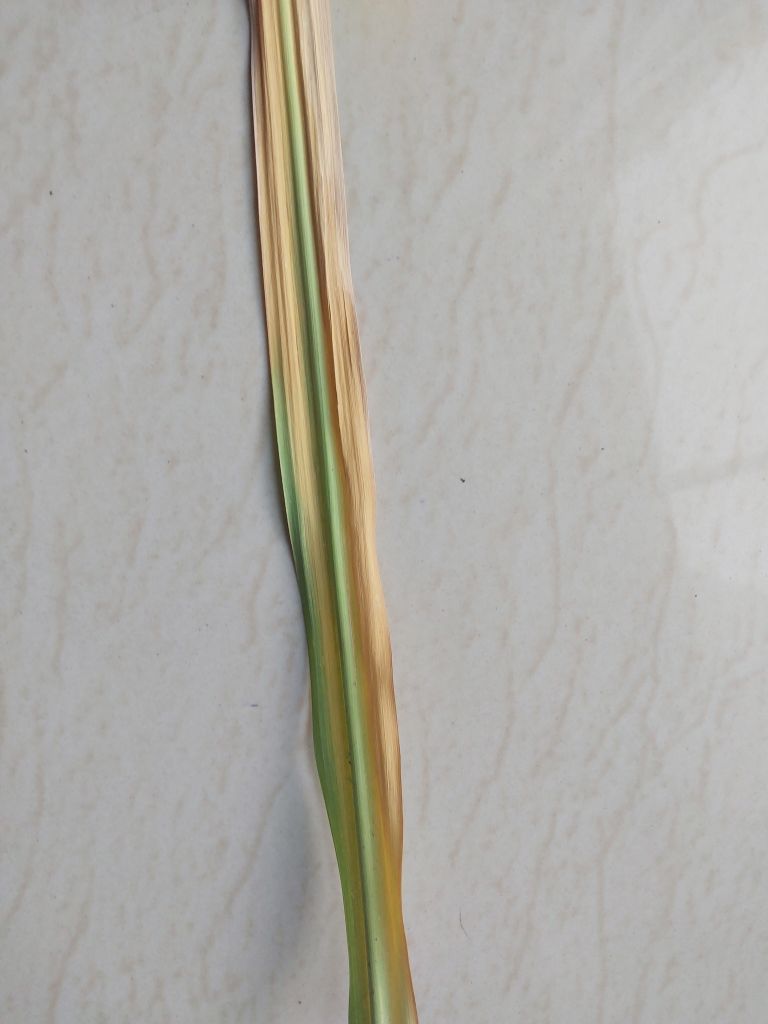
Label: Yellow Leaf